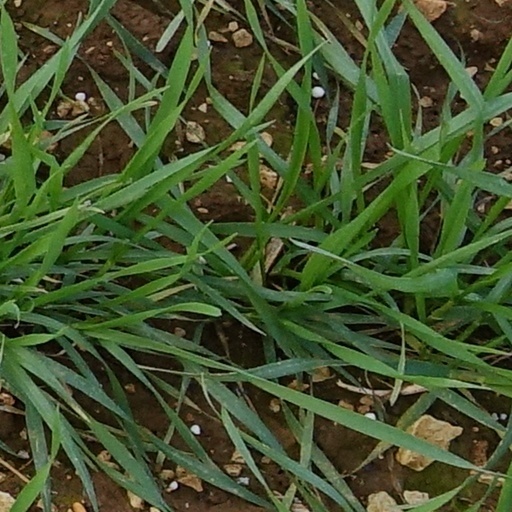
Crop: wheat